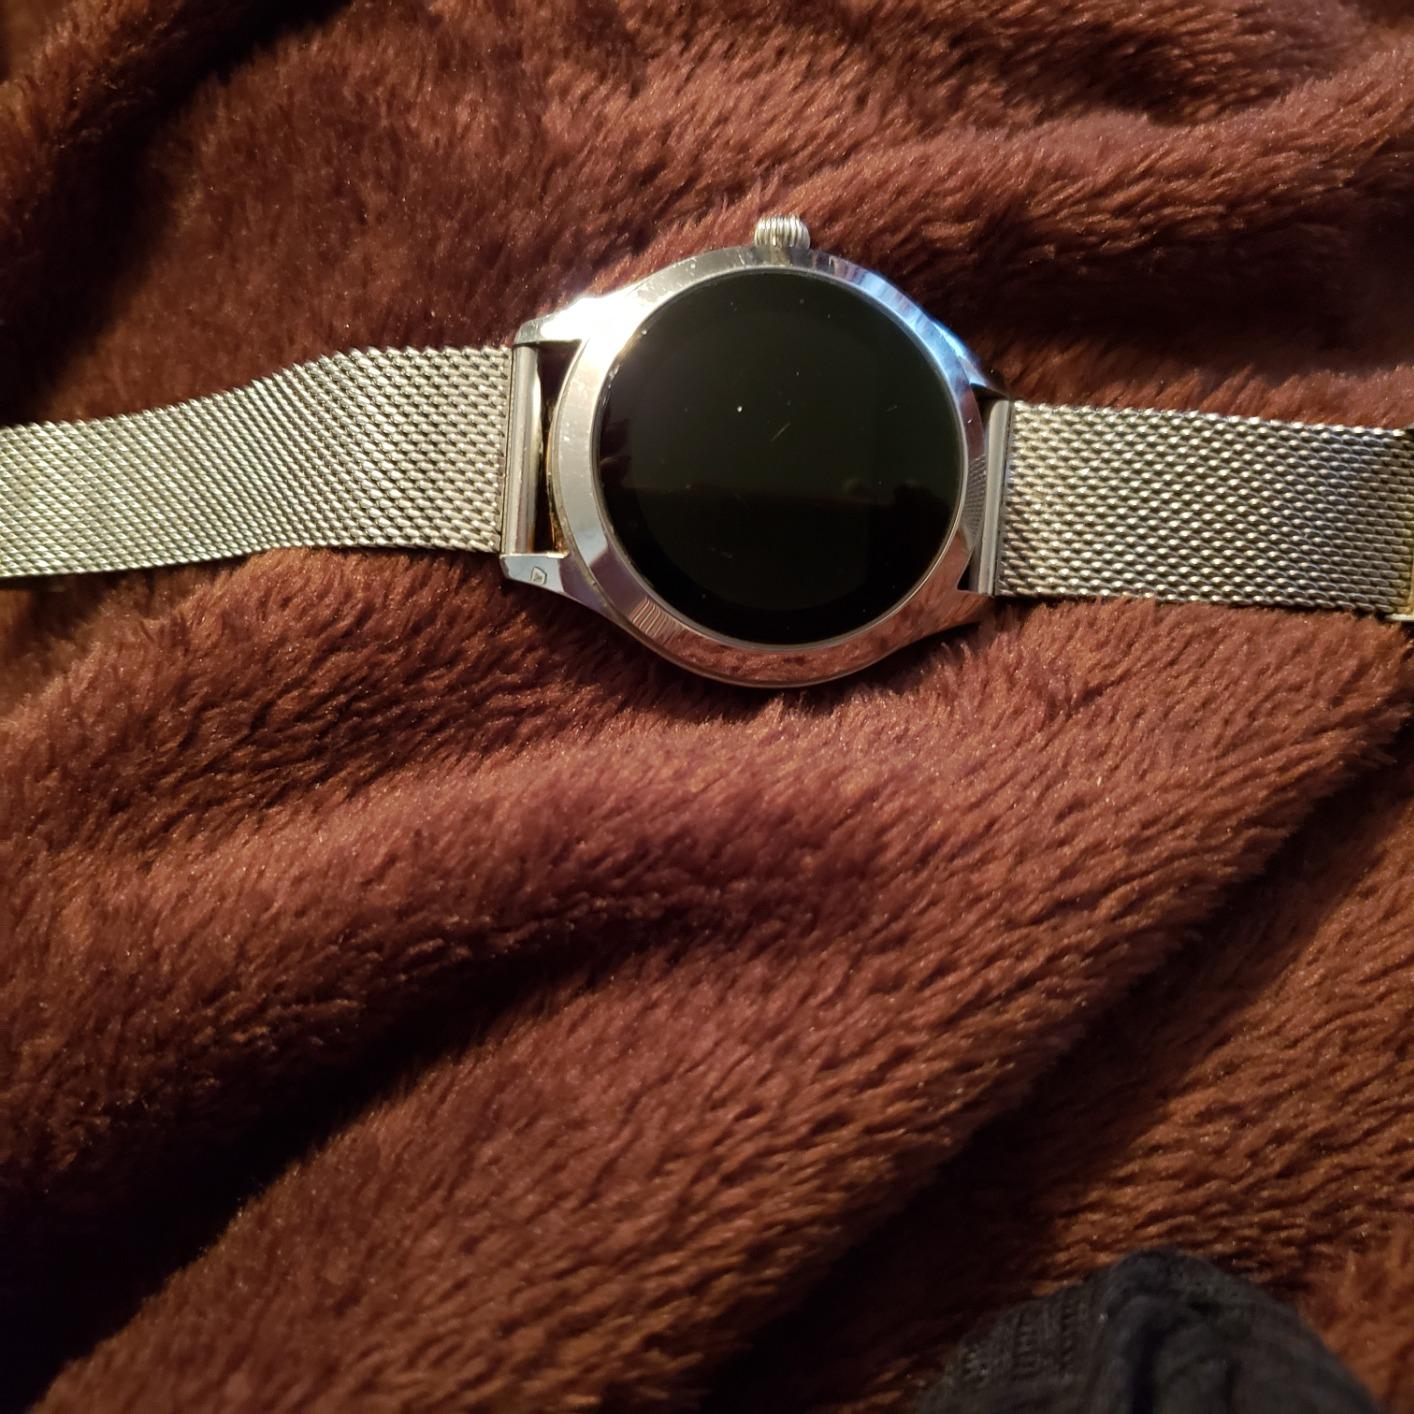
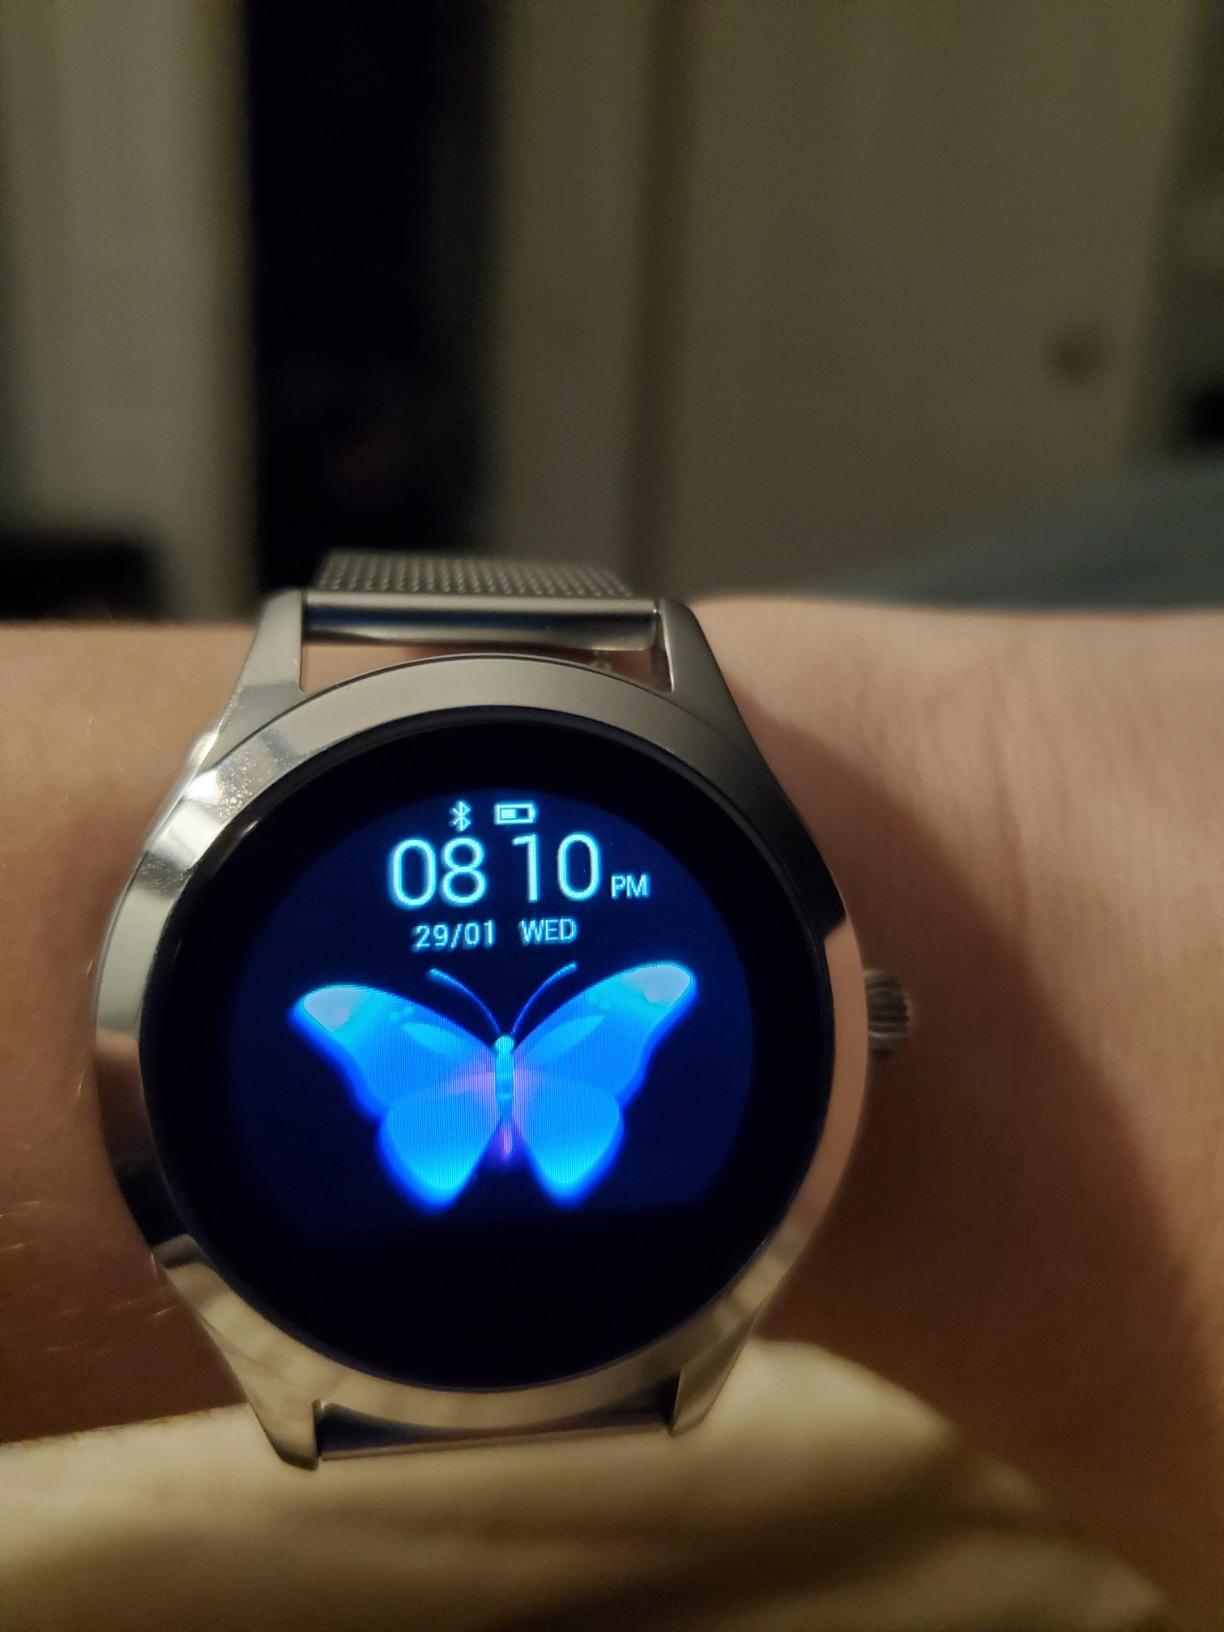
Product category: smartwatch
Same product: yes